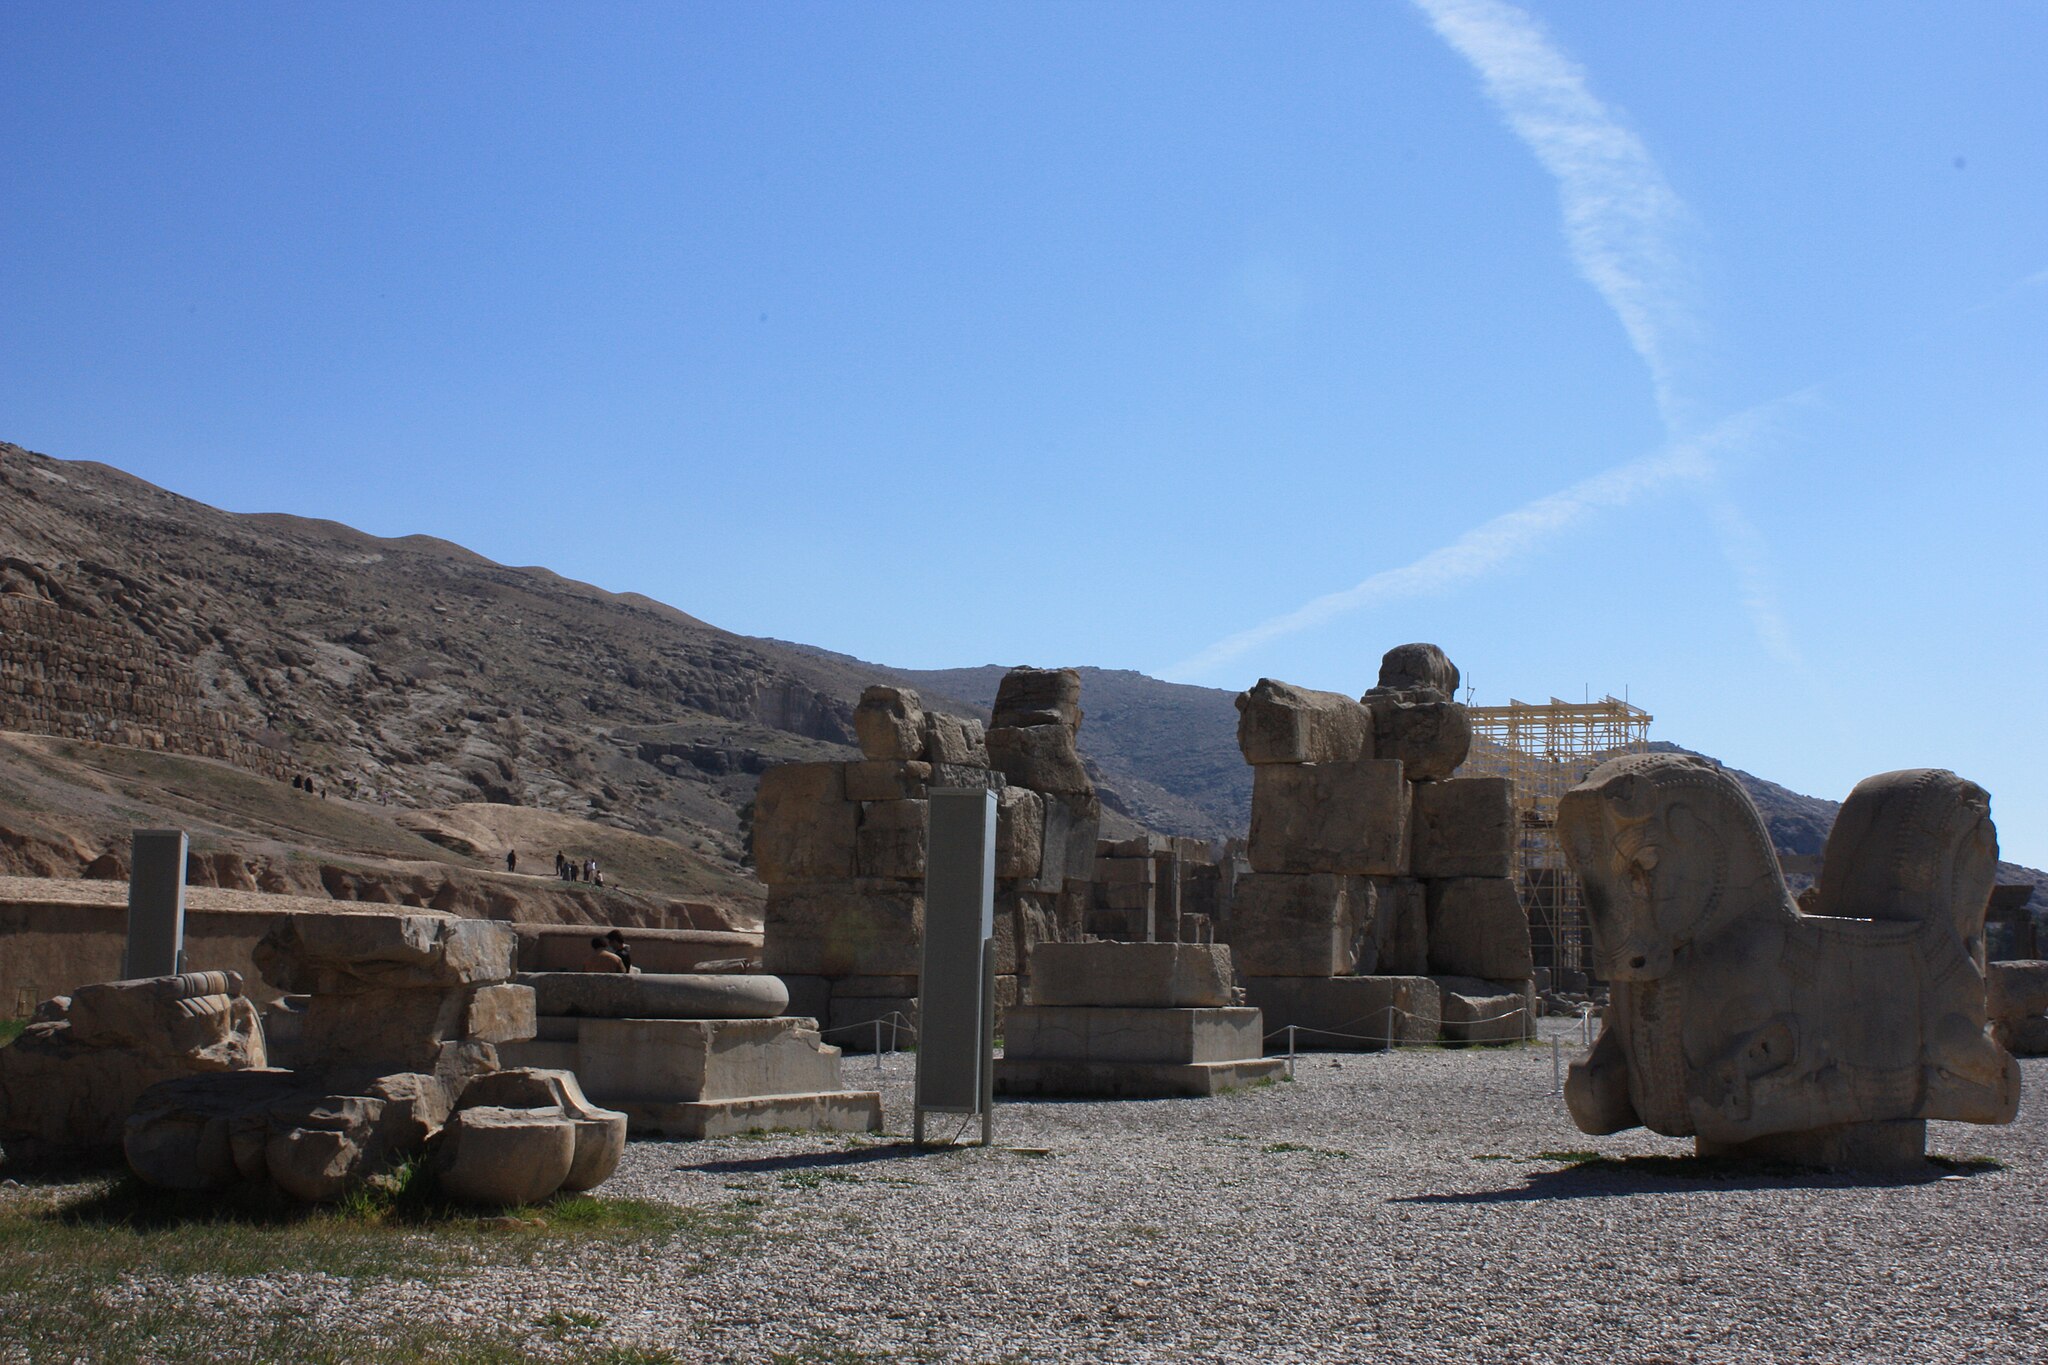
Title: Takhtejamshid36
Description: Persepolis in Shiraz
Date: 2009-03-13
Categories: Unfinished gate of Persepolis, GFDL, Taken with Canon EOS 450D, License migration redundant, Self-published work